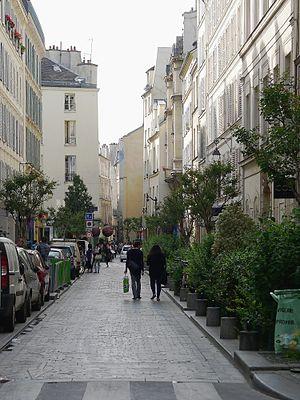
Rue des Rosiers - Paris IV
Du rébecca rue des Rosiers est un roman policier français de Léo Malet, paru en 1958 aux Éditions Robert Laffont. Il fait partie de la série ayant pour héros Nestor Burma. C'est le quatorzième des Nouveaux Mystères de Paris.
La rue des Rosiers est une rue ancienne du centre de Paris, qui parcourt une partie du 4ᵉ arrondissement sur 303 mètres de long d'est en ouest, dans le quartier Saint-Gervais, en partie sud du Marais.